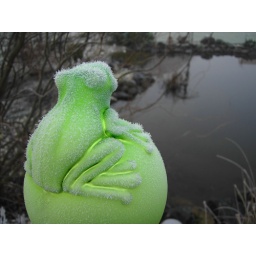
shiny glass bauble near our small pond.